Dacia Logan

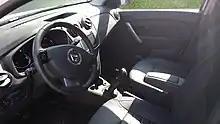
Interior

The panel van variant of the Logan was launched on 23 January 2007 in Bucharest. It is a small business oriented vehicle, with 2,500 litre loading space and 800 kg payload. The Logan Van is more or less an MCV without the rear side windows and therefore has the same safety features and uses the same engines as the other models (except the 1.6 16v engine). Production of this model was stopped in August 2012. Since its launch, over 53,000 units were manufactured. The panel van version continues to be produced as the Lada Largus by AvtoVAZ.